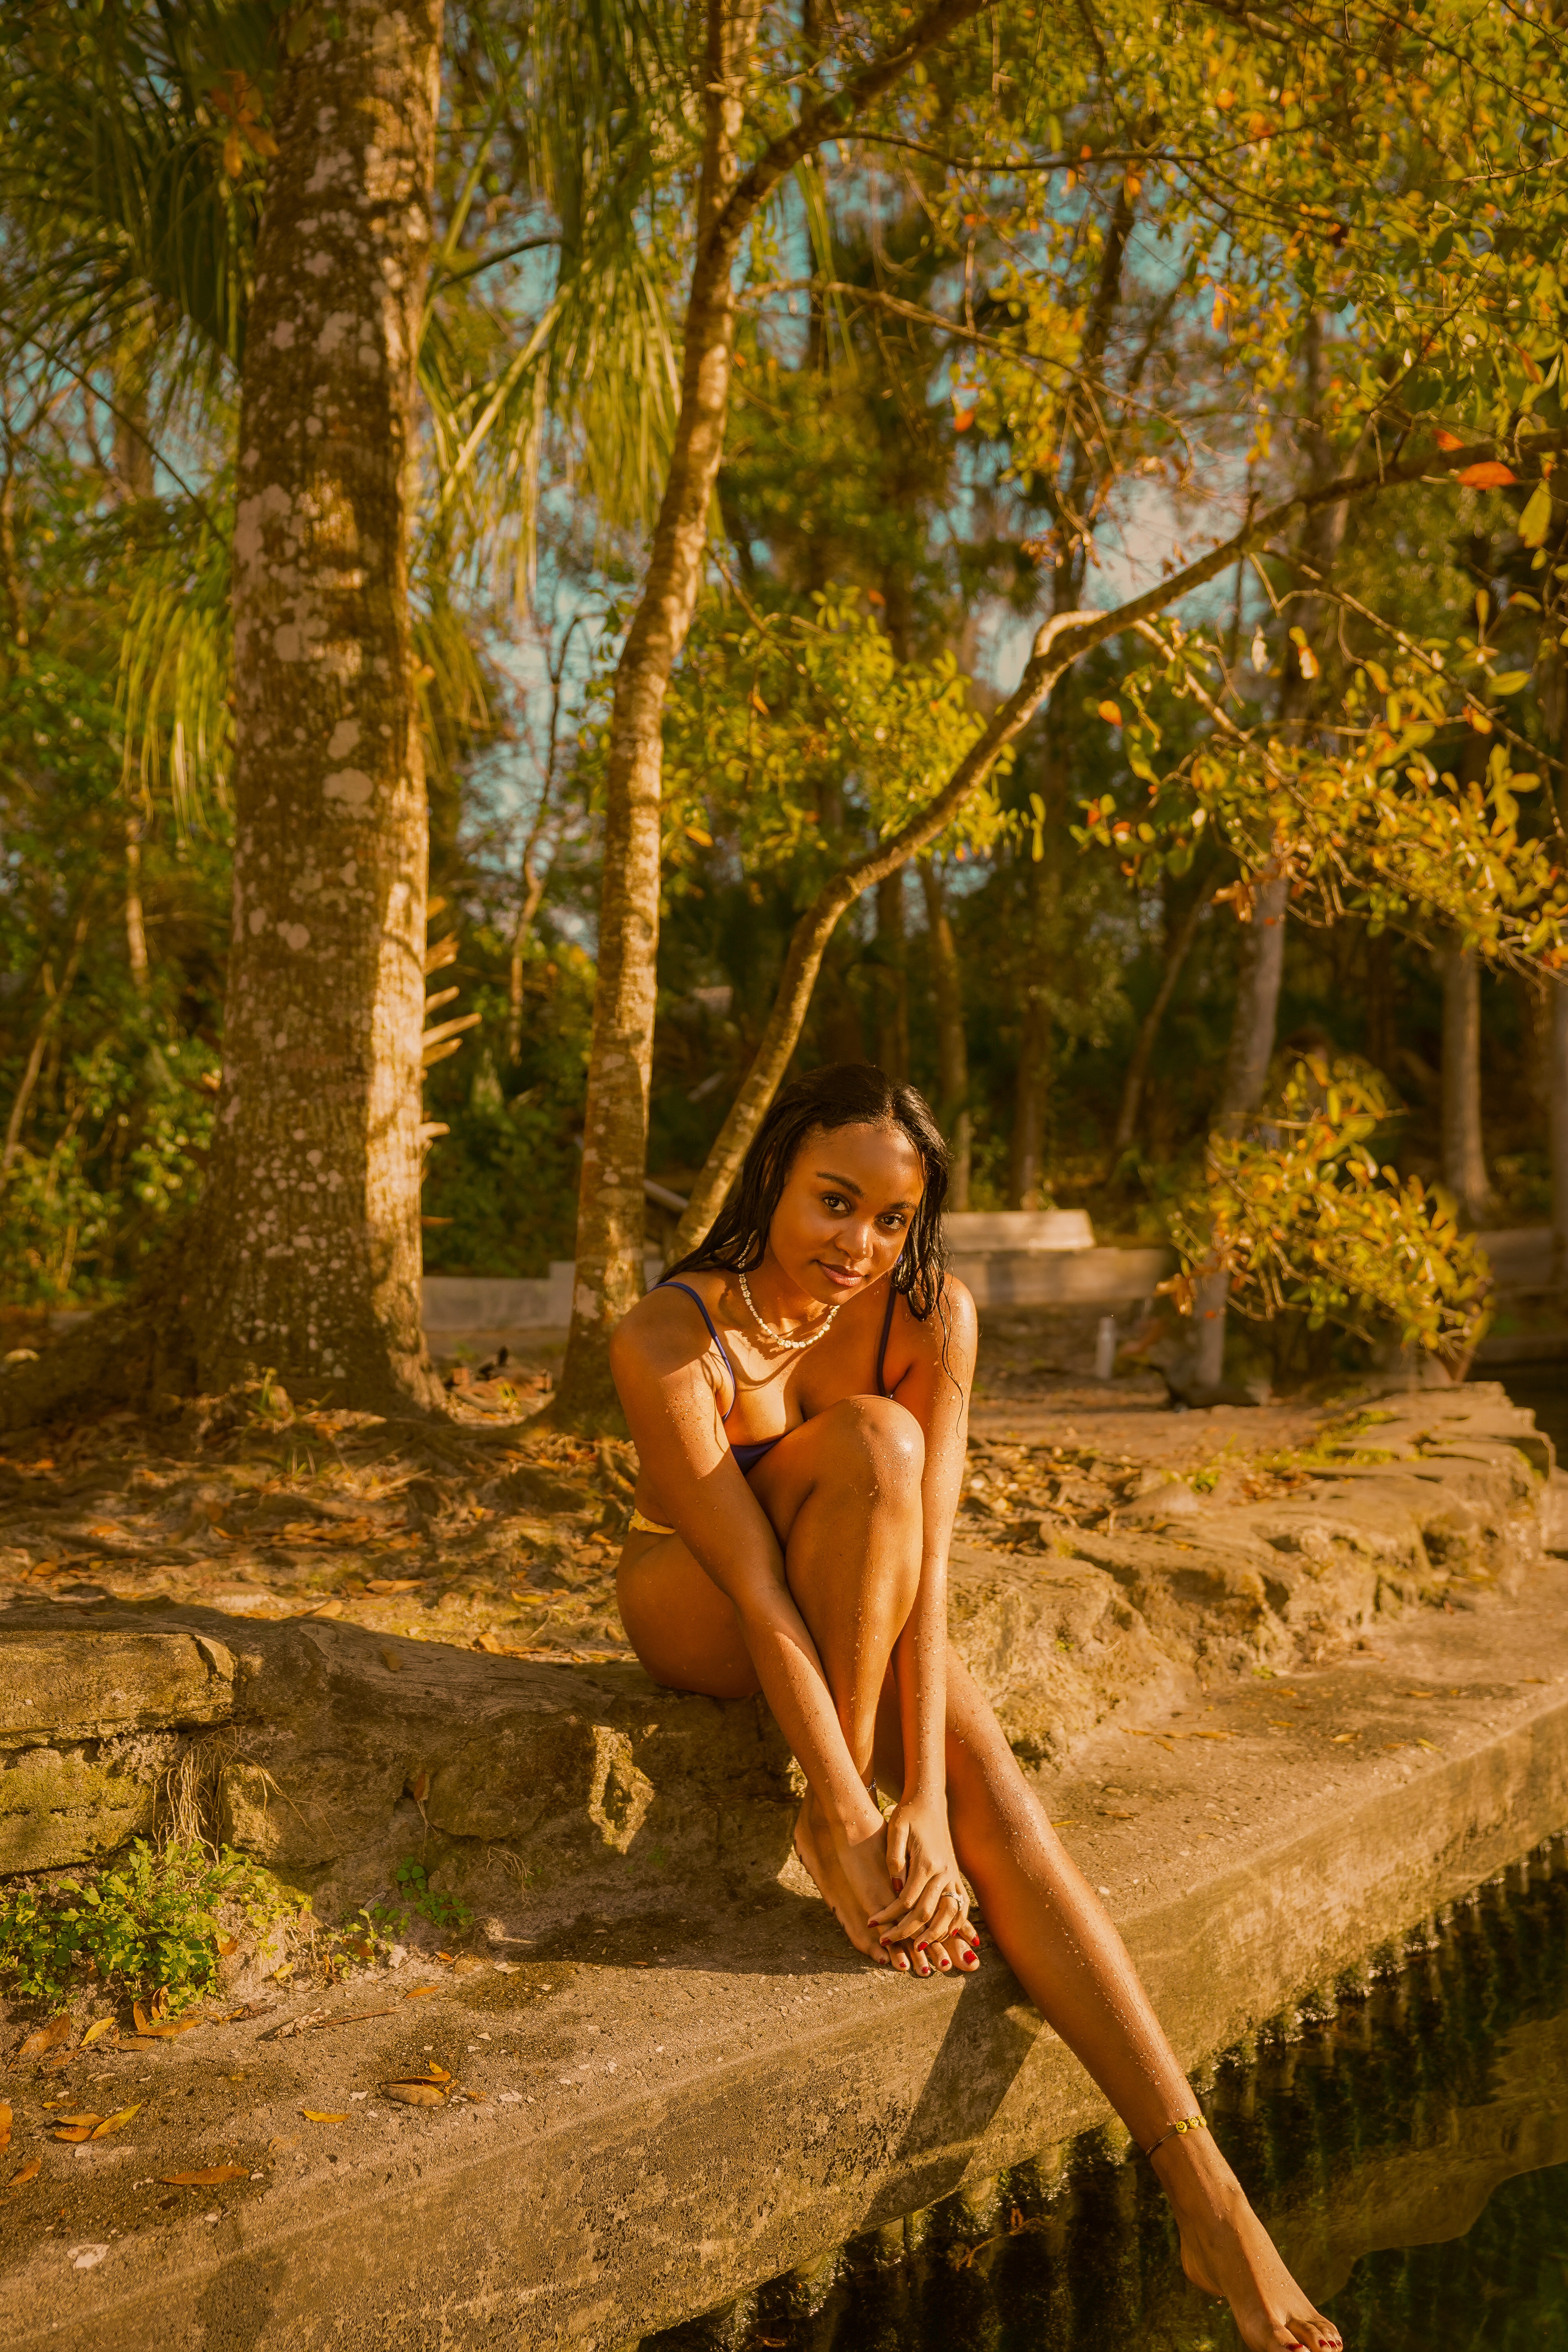
woman, plant, leg, People in nature, flash photography, tree, wood, happy, sunlight, thigh, fawn, trunk, woody plant, leisure, eyewear, grass, knee, Tints and shades, landscape, long hair, forest, human leg, art model, foot, brown hair, sitting, bikini, high heels, sandal, fun, lingerie, woodland, shadow, tropics, reflection, jungle, rock, portrait photography, fashion model, photo shoot, backlighting